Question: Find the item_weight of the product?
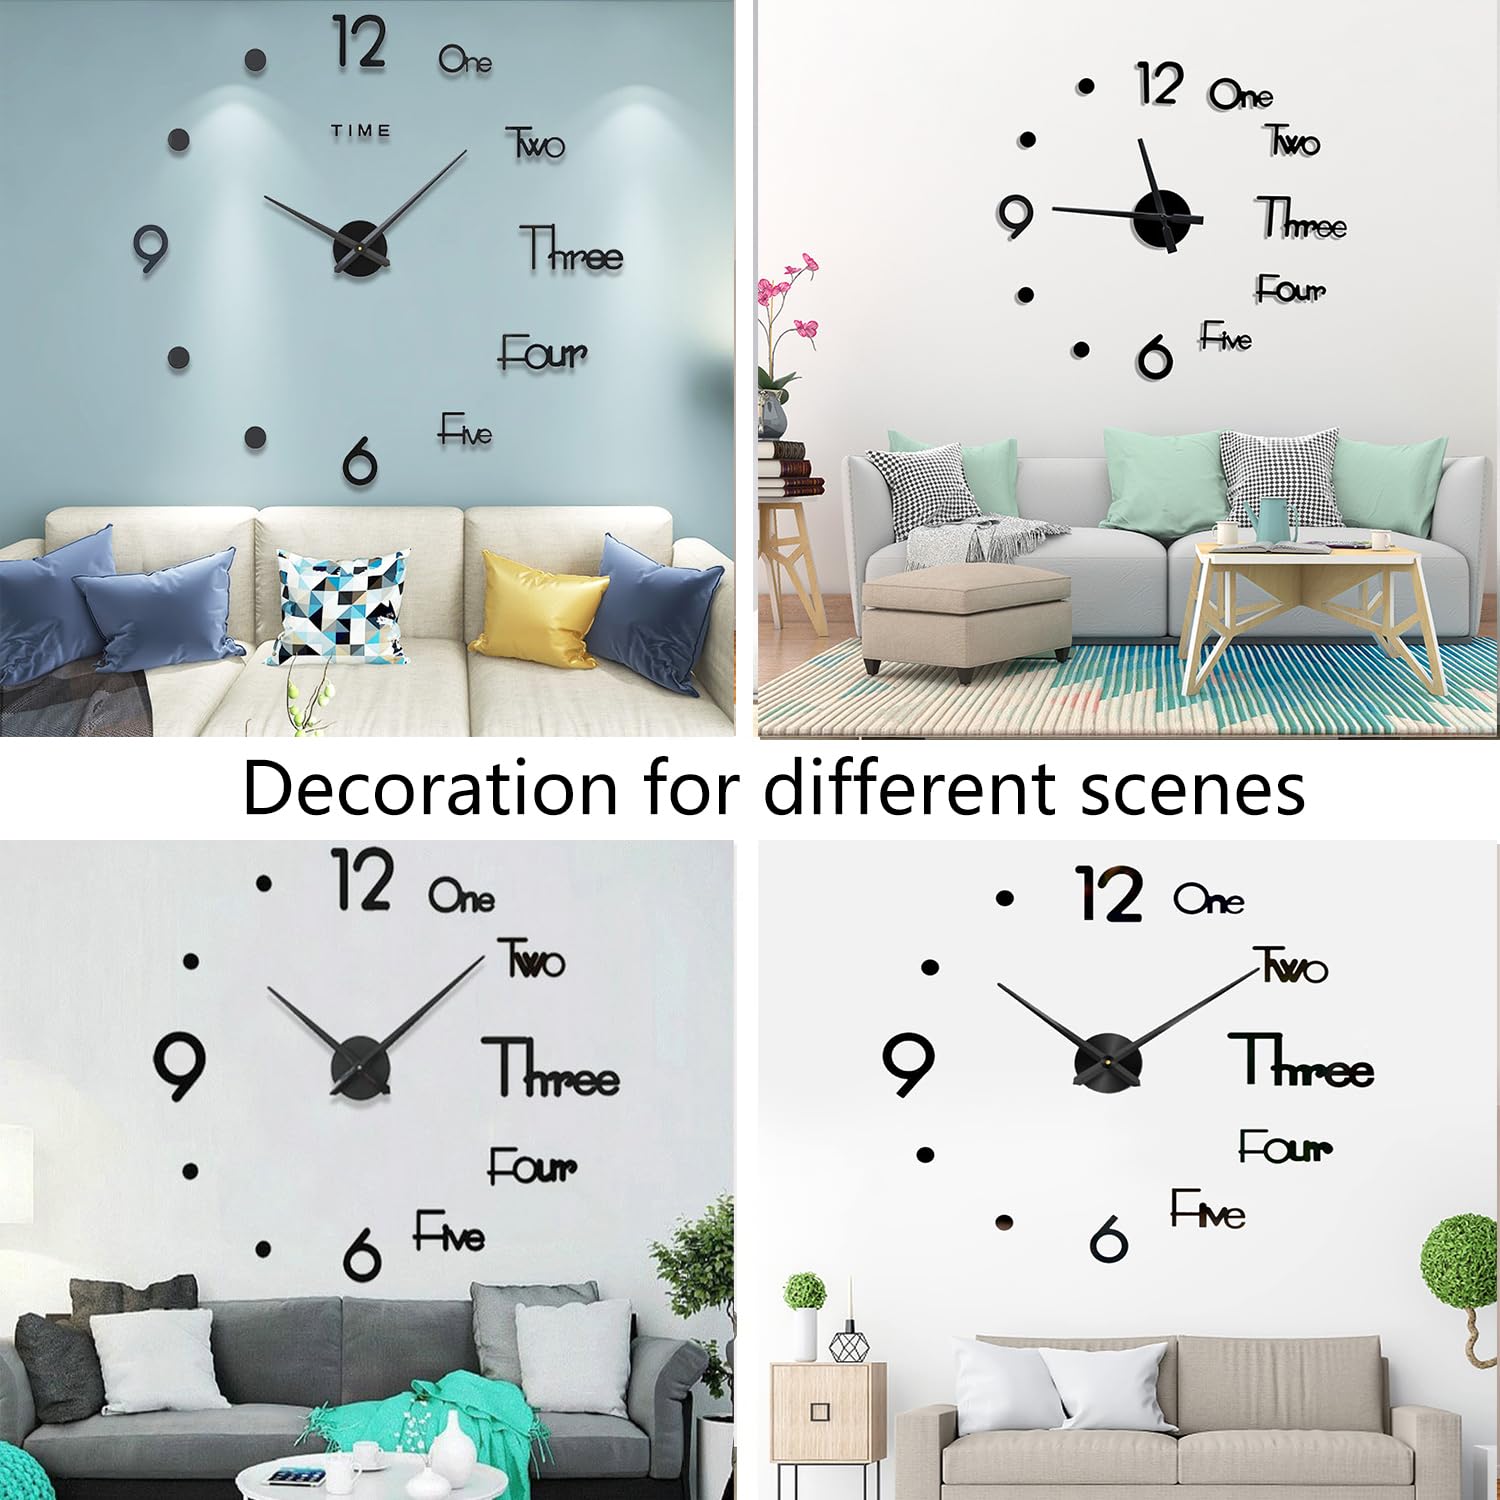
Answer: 12.0 ounce